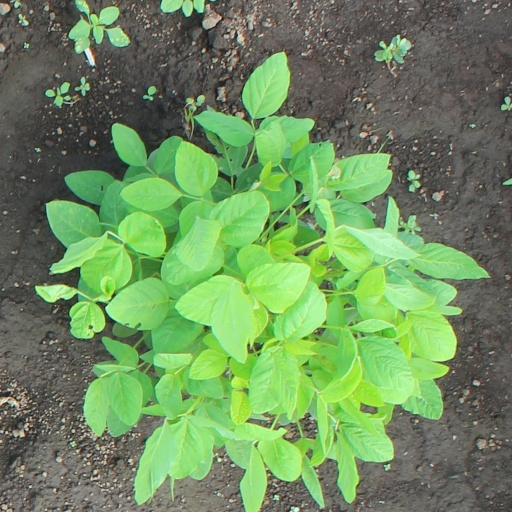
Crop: soybean